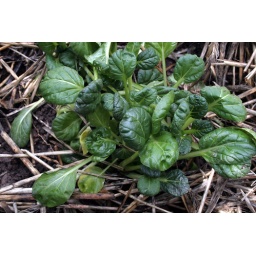
a salad green (substitute) we brought home from the Farmer's Market in Baltimore and planted.